London International Horse Show

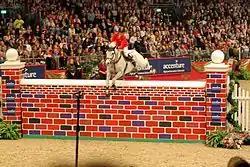
Ellen Whitaker with "Ladina B" at the Accenture puissance at 2008 Olympia London International Horse Show

The London International Horse Show, formerly the Olympia London International Horse Show, is one of the UK's biggest equestrian competitions. It is best known as the host of the UK legs of the FEI World Cup series in dressage, show jumping and driving, however it also has multiple other showjumping classes, as well as fun competitions such as a Shetland pony race and a dog agility competition. Many competitions are broadcast live by the BBC, and all are streamed. The show is held over six days during the week preceding Christmas, and typically involves over 400 horses and ponies.